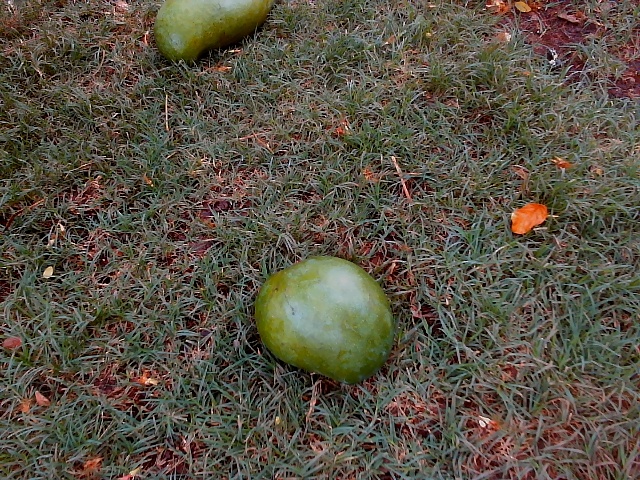
Label: Raw_Mango